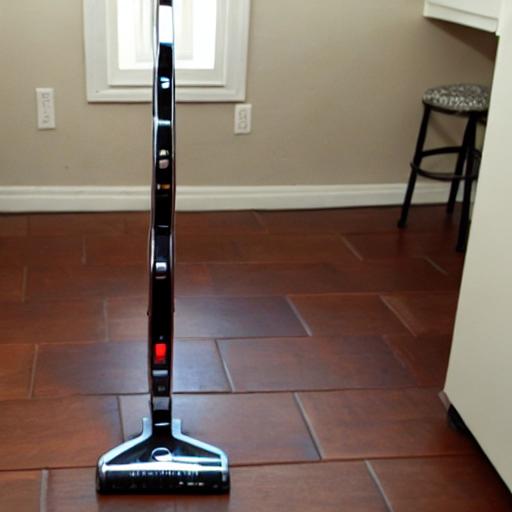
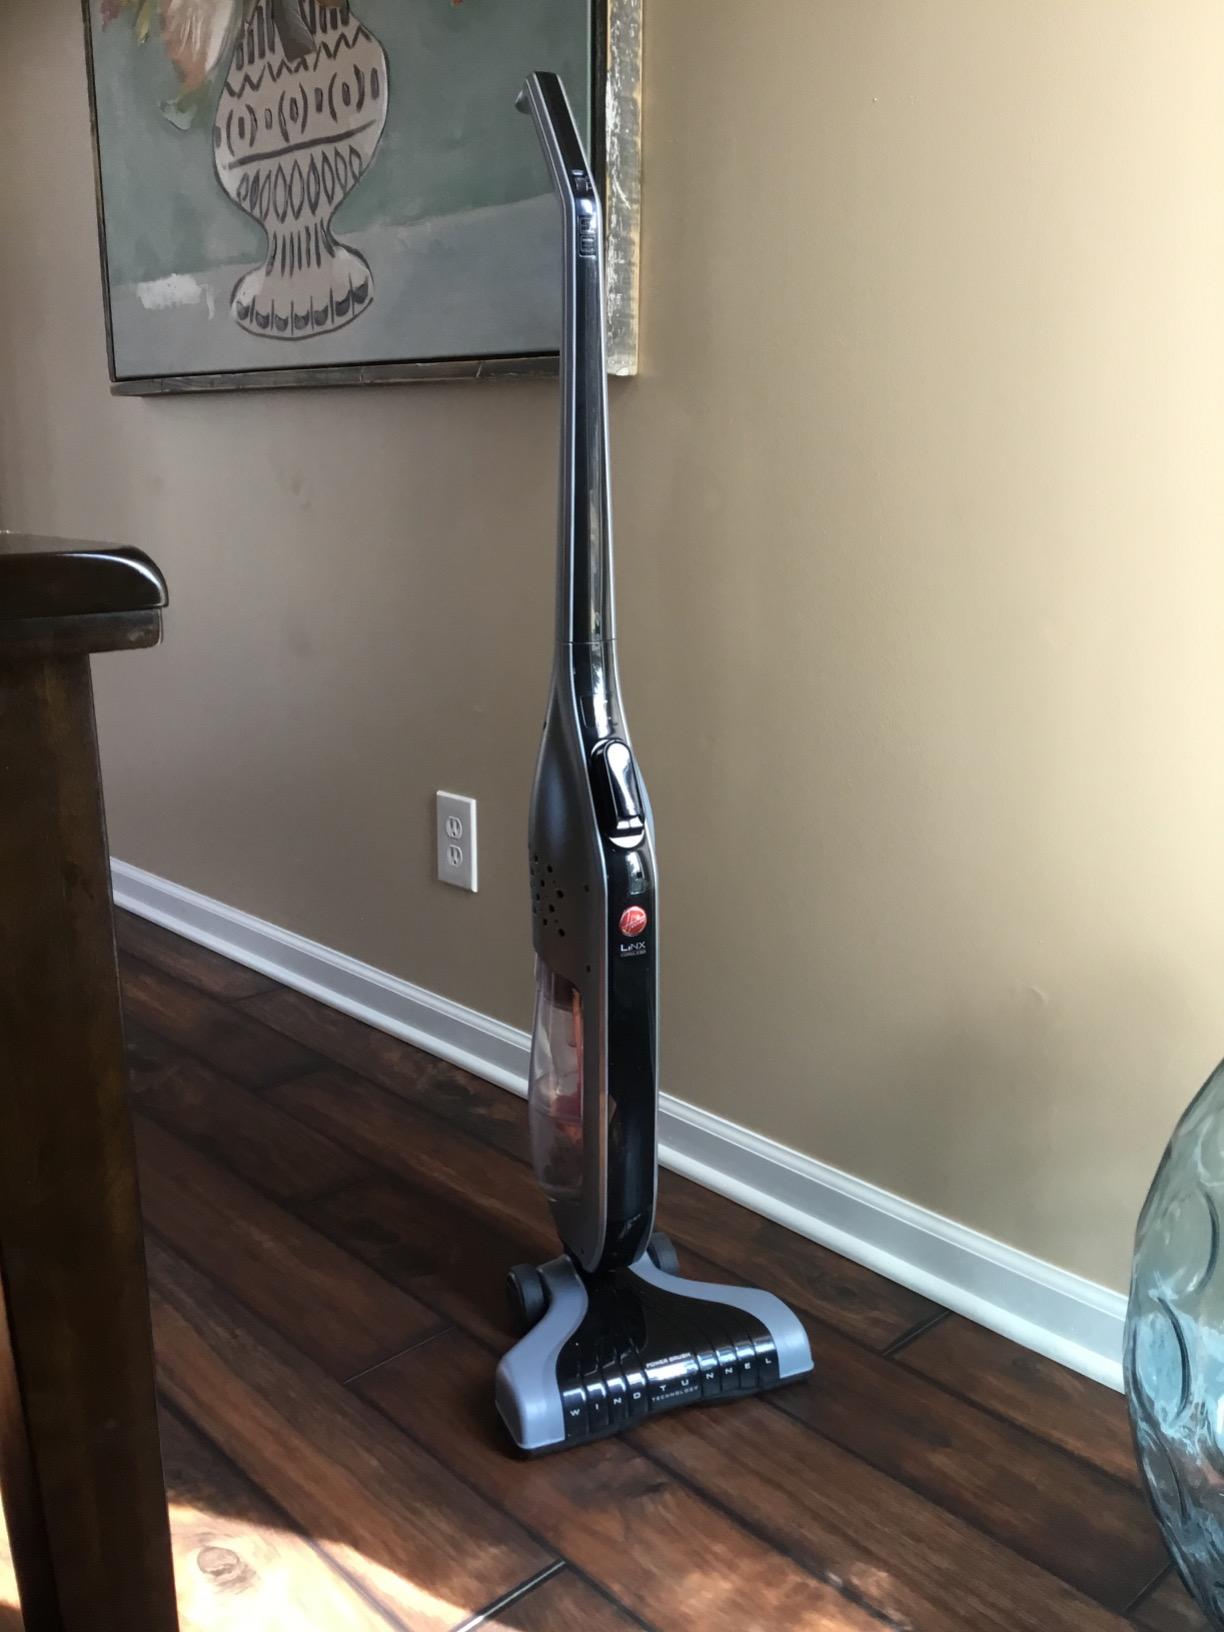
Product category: items_vacuum
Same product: no